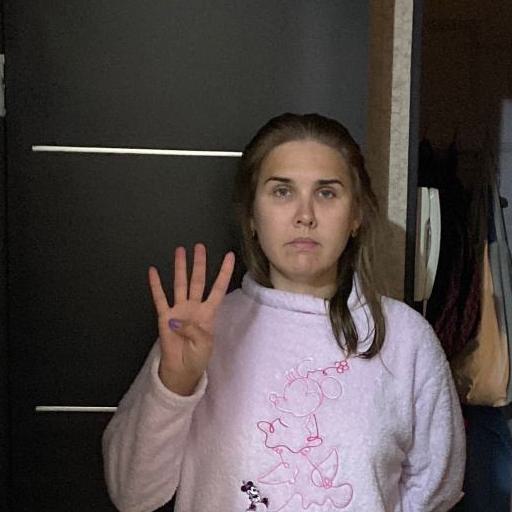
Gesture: four